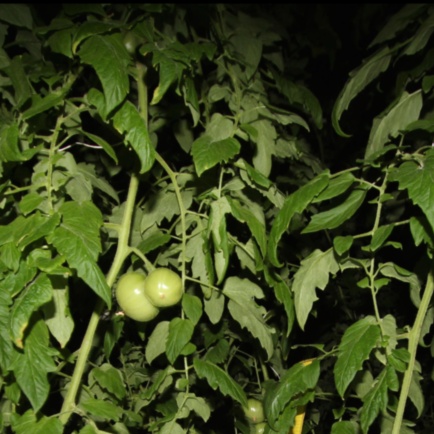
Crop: tomato